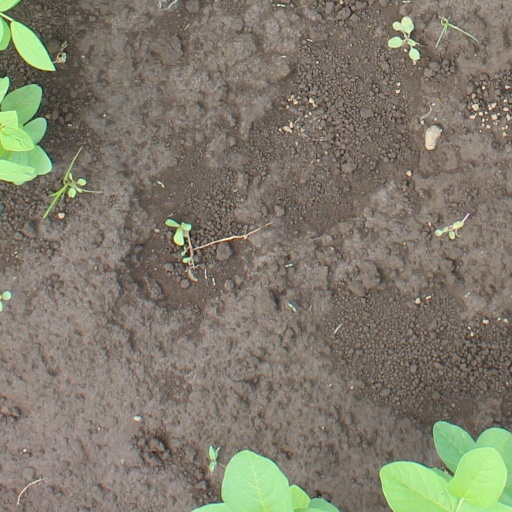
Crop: soybean